Charles I Insulted by Cromwell's Soldiers

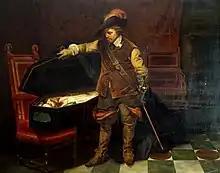
In "Cromwell and Charles I" painted in 1831, Delaroche also depicts Charles I, with Cromwell standing over his dead body

"Charles I Insulted" features Charles I, the king of England, who had by 1648 lost the Second English Civil War fought against Oliver Cromwell's New Model Army, after the Battle of Preston. By January 1649, he was being put on trial for treason, and on 30 January, he was beheaded.